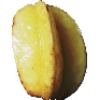
Label: Carambula 1